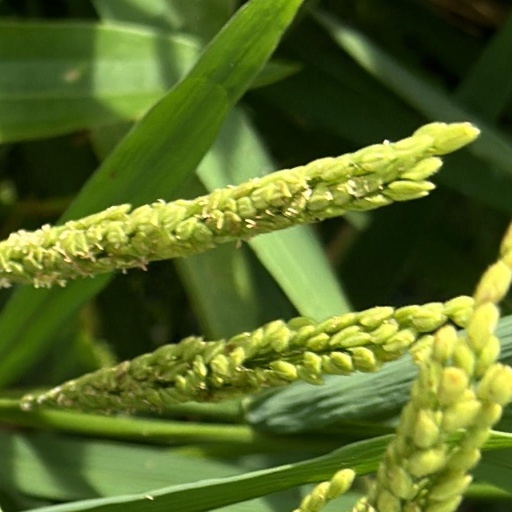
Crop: rice